Ellsworth Air Force Base

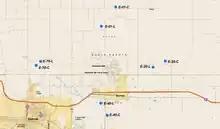
Nike missile air defense sites around Ellsworth

To provide air defense of the base, the United States Army established the Ellsworth AFB Defense Area in 1957 and constructed Nike-Ajax surface-to-air missile sites. Sites were located near Ellsworth AFB: E-01 was north , E-20 was east-northeast , E-40 was south-southeast , and E-70 was west-southwest . Headquarters facilities were located at Ellsworth. In 1958, batteries E-20, E-40, and E-70 were removed from service and E-01 was converted to fire Nike Hercules missiles. This battery remained in service until 1961 as part of the reduction of the air defenses in the United States against aircraft.